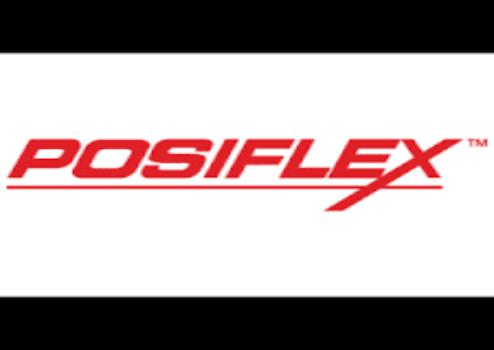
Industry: Others